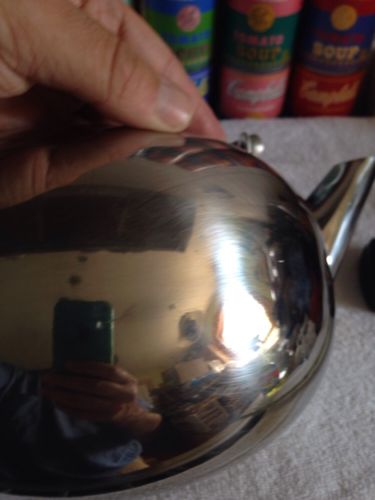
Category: kettle